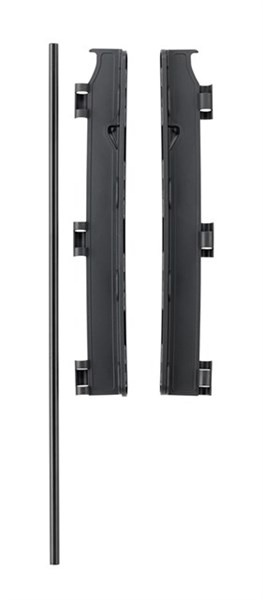
BabyDan Väggfäste För Säkerhetsgrind Barngrind - Svart
BabyDan Väggfäste för Säkerhetsgrind – Svart BabyDan Väggfäste i svart är en smart reservdel eller ett praktiskt tillbehör när du vill montera din säkerhetsgrind på flera olika platser i hemmet. Perfekt för familjer som behöver flexibilitet – exempelvis om grinden ibland ska användas i köket och ibland i hallen. Material och egenskaper Fästet är tillverkat av slitstark plast och metall med hög hållfasthet för en stabil och säker montering. Den svarta designen gör att det smälter in snyggt i mörkare eller mer moderna inredningar. Passar flera av BabyDans väggmonterade barngrindar och levereras komplett med skruvar och pluggar. Säkerhet och certifieringar BabyDan Väggfäste är helt fritt från BPA, PVC och ftalater och uppfyller europeiska säkerhetskrav för barnsäkerhetsprodukter. Fördelar: Extra väggfäste för montering av säkerhetsgrind Idealisk för dig som vill kunna flytta grinden mellan olika rum Skruvar och pluggar ingår Tillverkad av slitstarka material Passar flera BabyDan-grindar Diskret svart färg som smälter in i inredningen Fri från BPA, PVC och ftalater Monteringsanvisningar och videor finns på: baby-dan.se/manualer Sammanfattning: BabyDan Väggfäste i svart är en diskret, säker och flexibel lösning för dig som vill få ut mer av din barngrind. Ett tryggt och stilrent val för barnsäkrade hem.
Brand: babydan
Category: Baby & Toddler > Baby Safety > Baby & Pet Gate Accessories > Mounting Kits